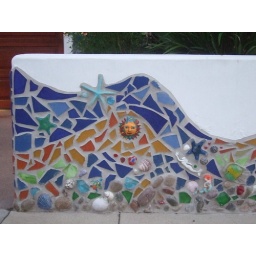
Cool mosaic in front of a house close to our rented beach house.